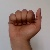
The image shows a hand gesture representing the letter 'A' in Indian Sign Language.